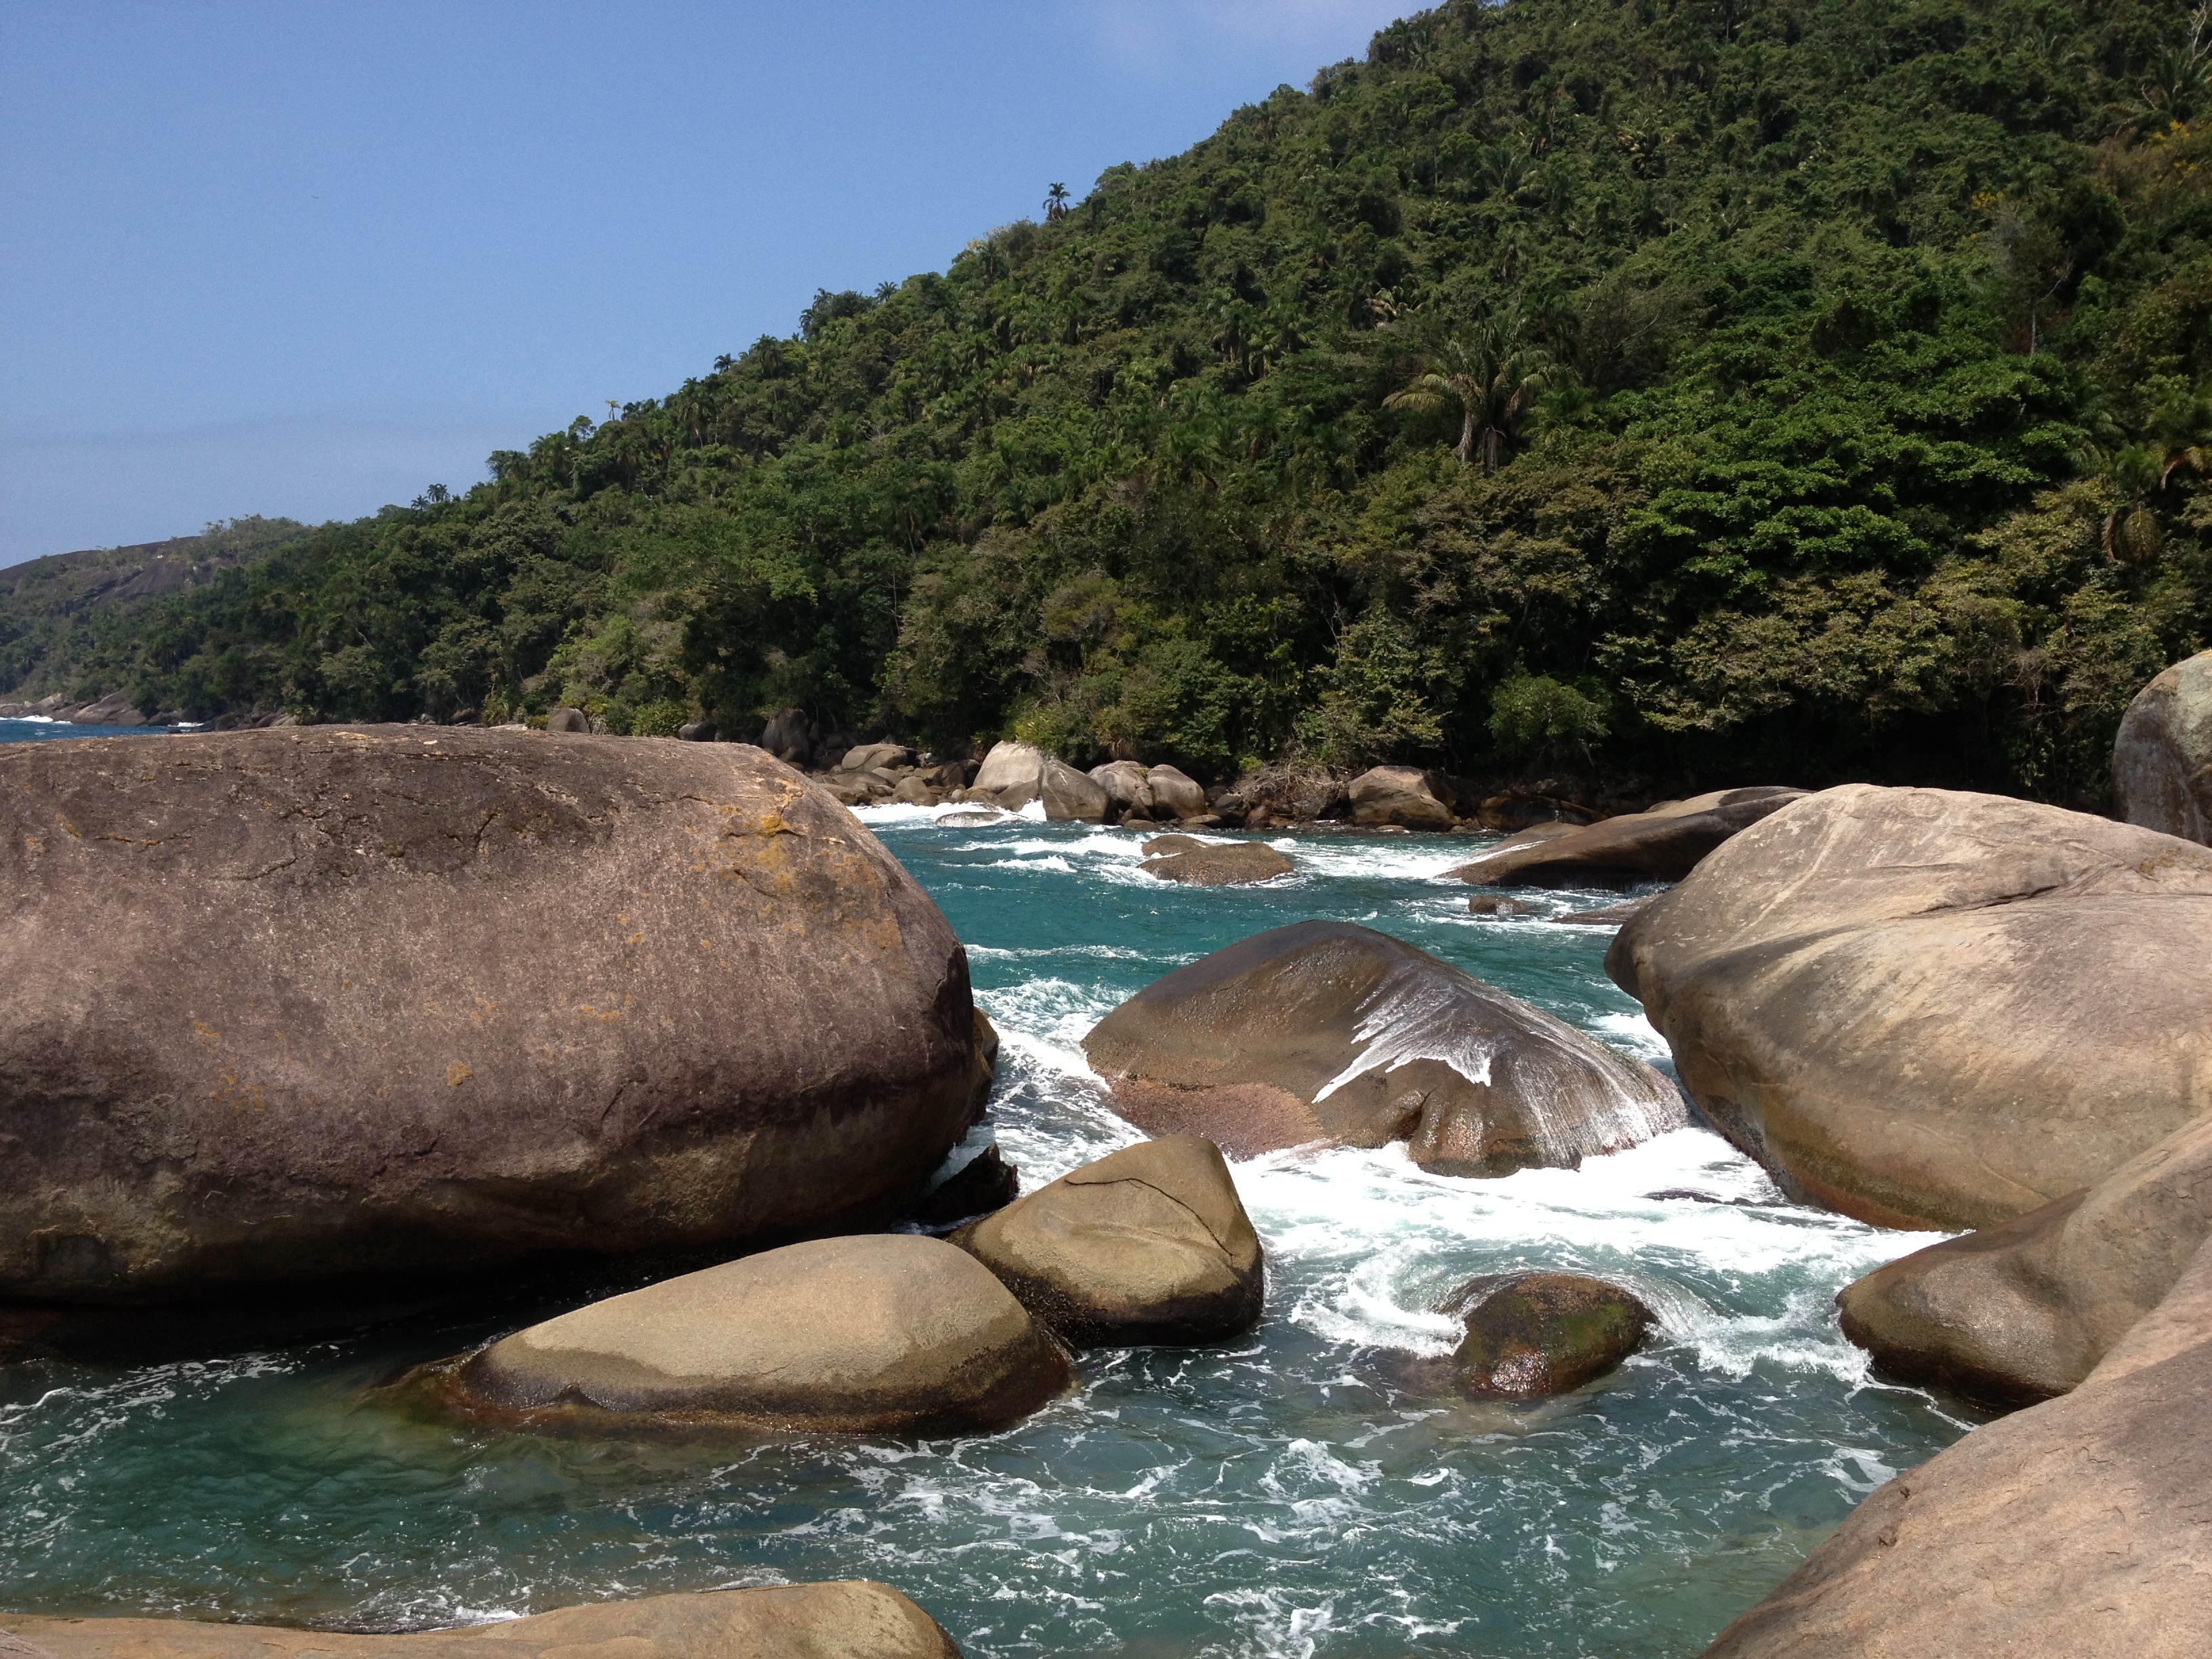
beach, landscape, sea, coast, water, sand, rock, horizon, shore, river, summer, vacation, cove, bay, rapid, material, body of water, rio de janeiro, rocks, background, boulder, mar, sol, tourist attraction, brazil, water feature, wadi, landform, buzios